Björn Rosengren (politician)

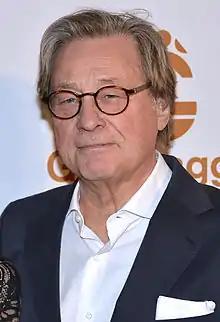
Björn Rosengren at the Guldbaggen Award in January 2013

Björn Folke Rosengren (born 14 April 1942) is a Swedish politician and advisor to the Stenbeck family.